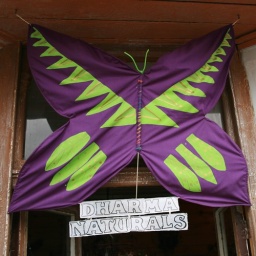
Giant purple and green butterfly in Clunes during the Booktown event